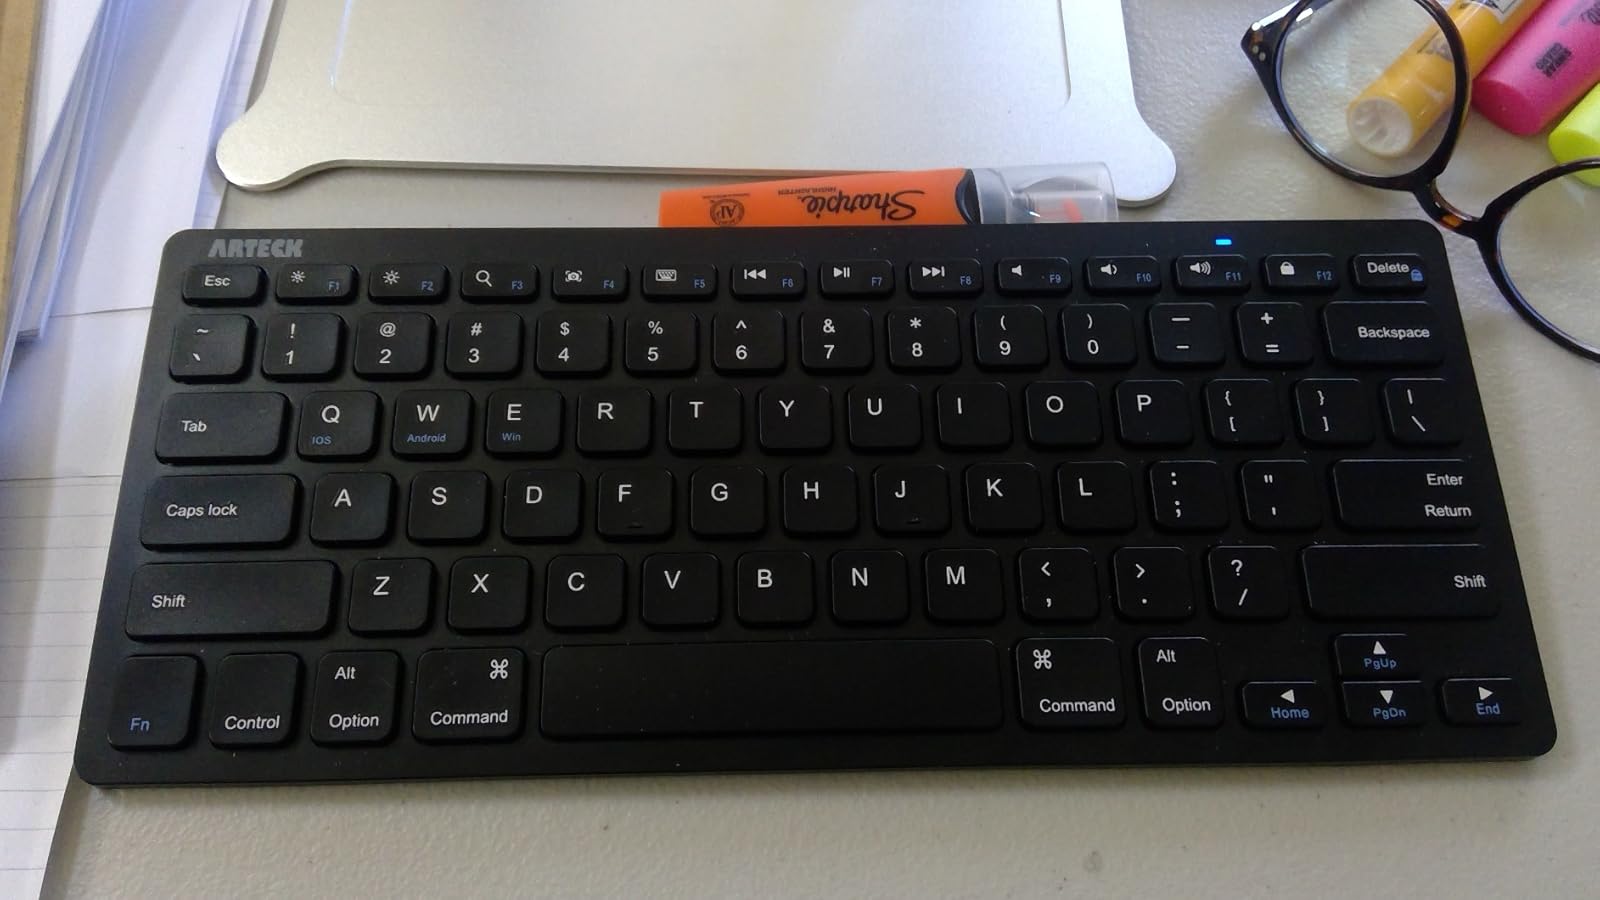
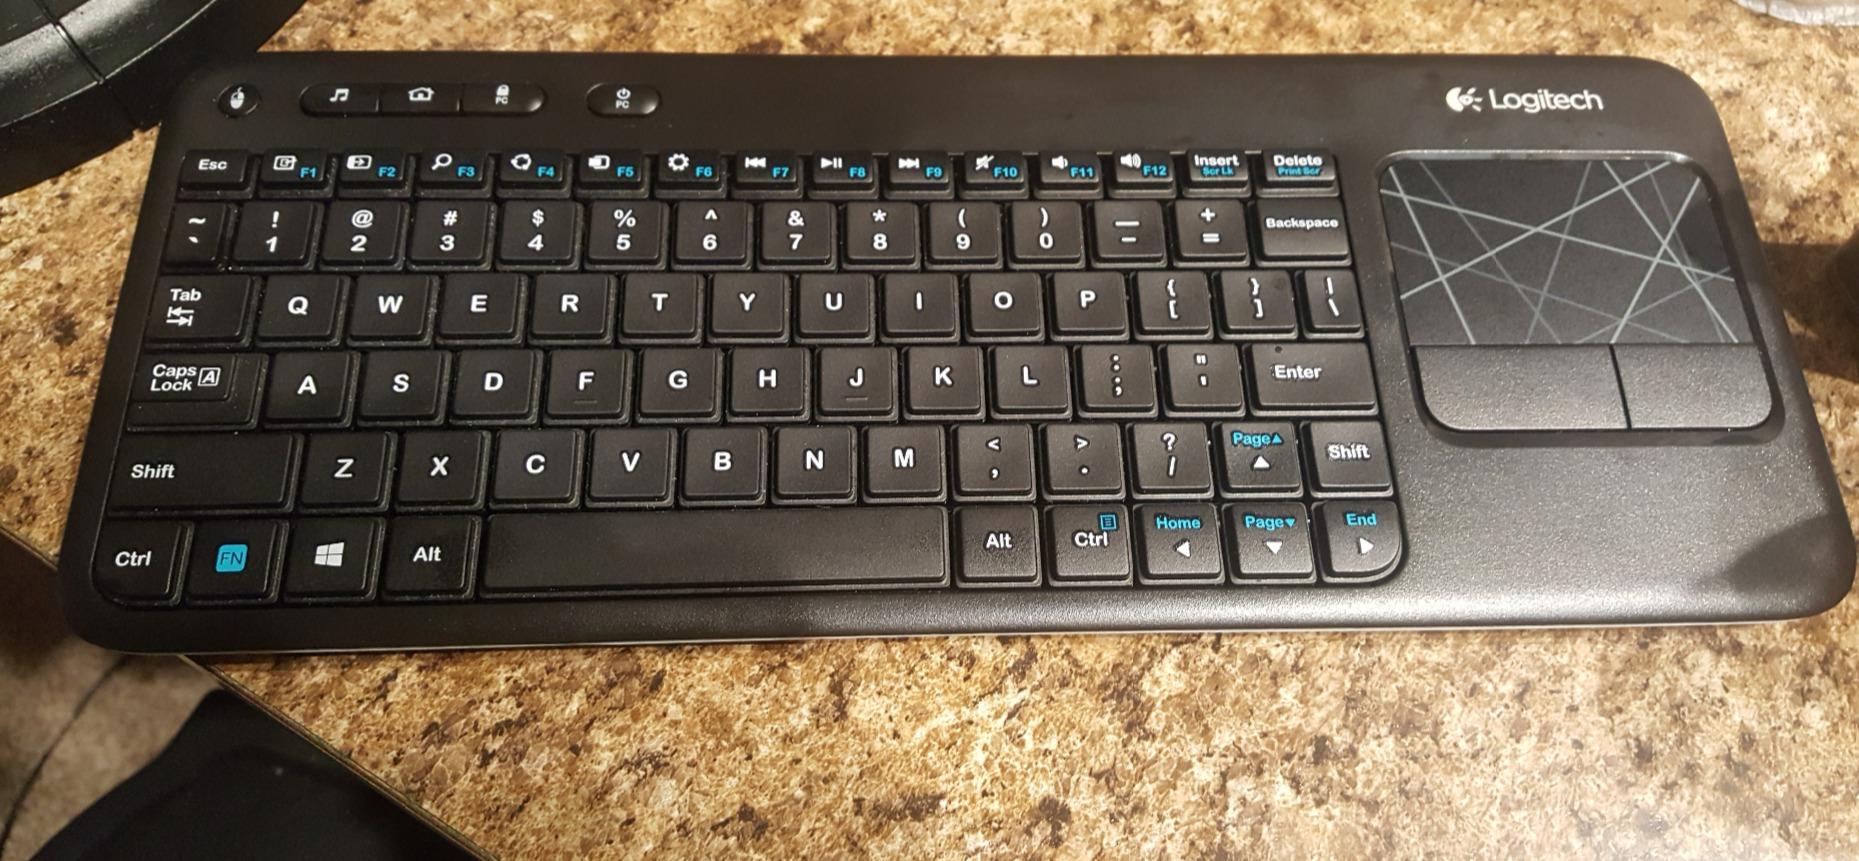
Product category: keyboard
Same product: no